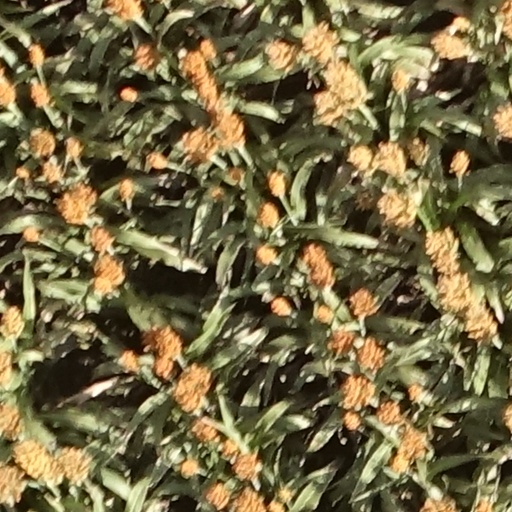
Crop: sorghum